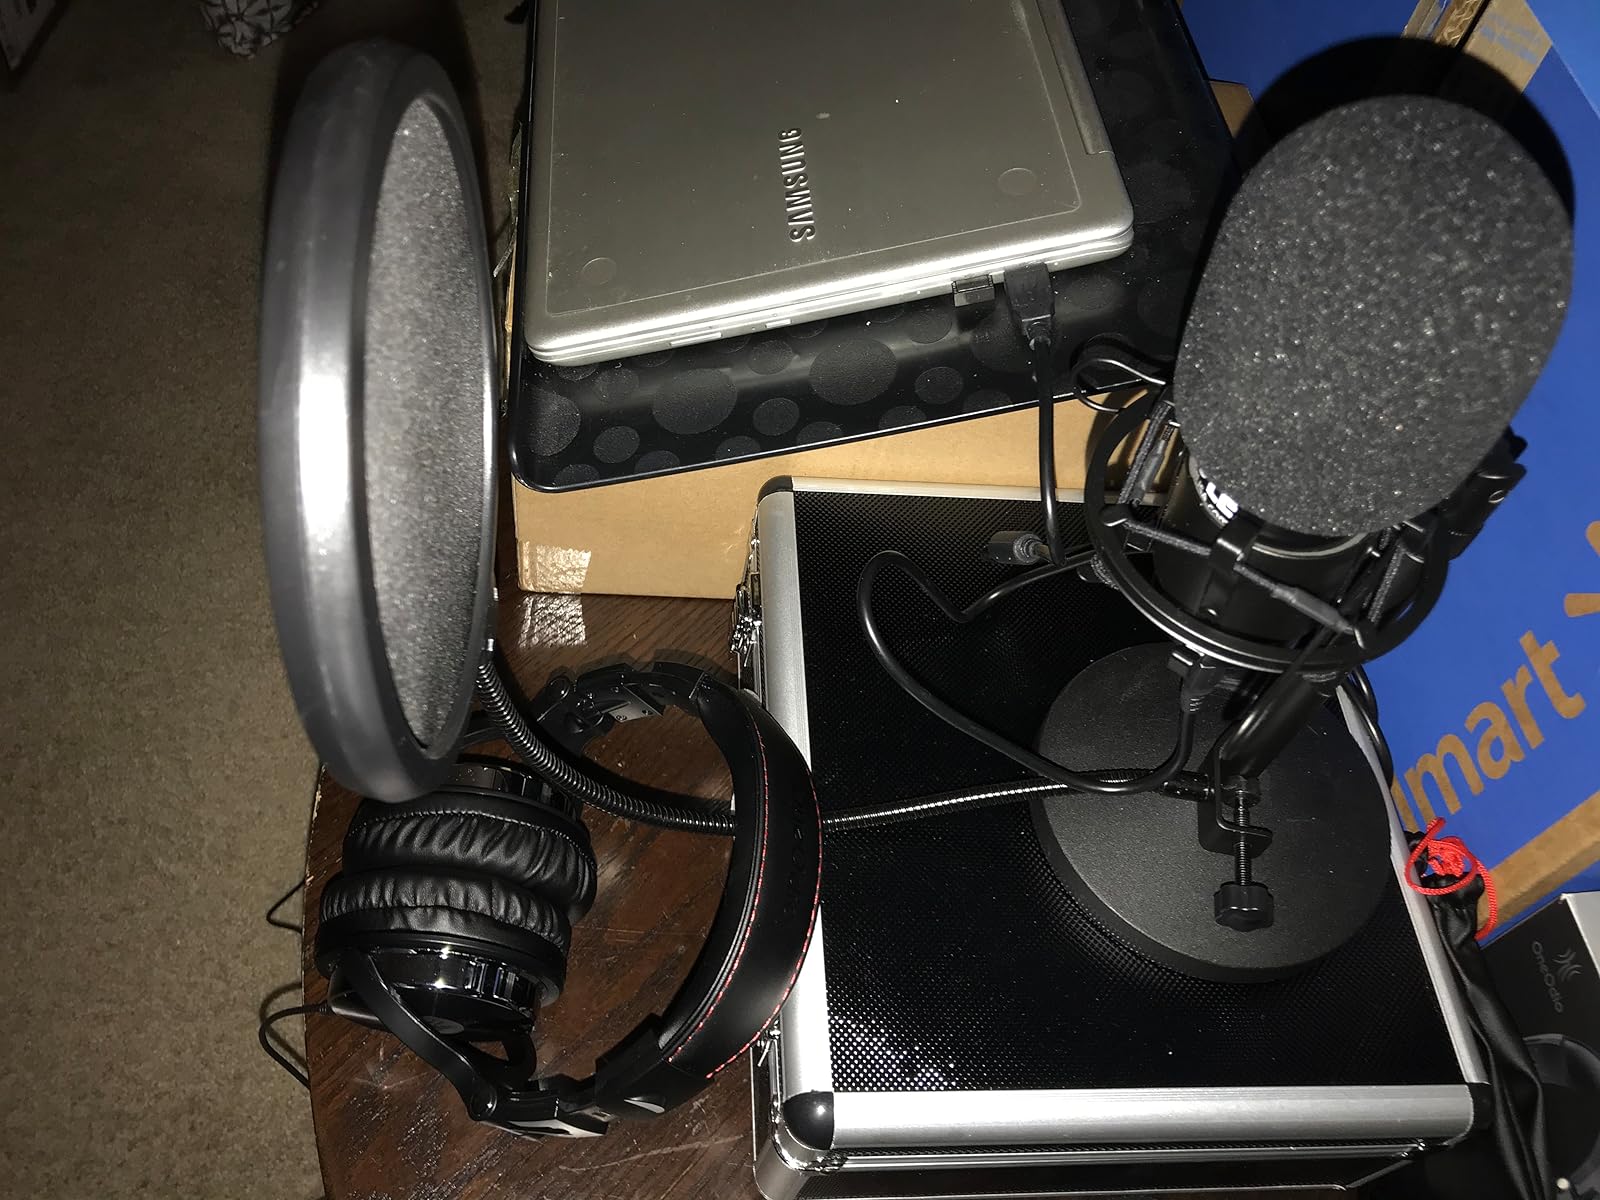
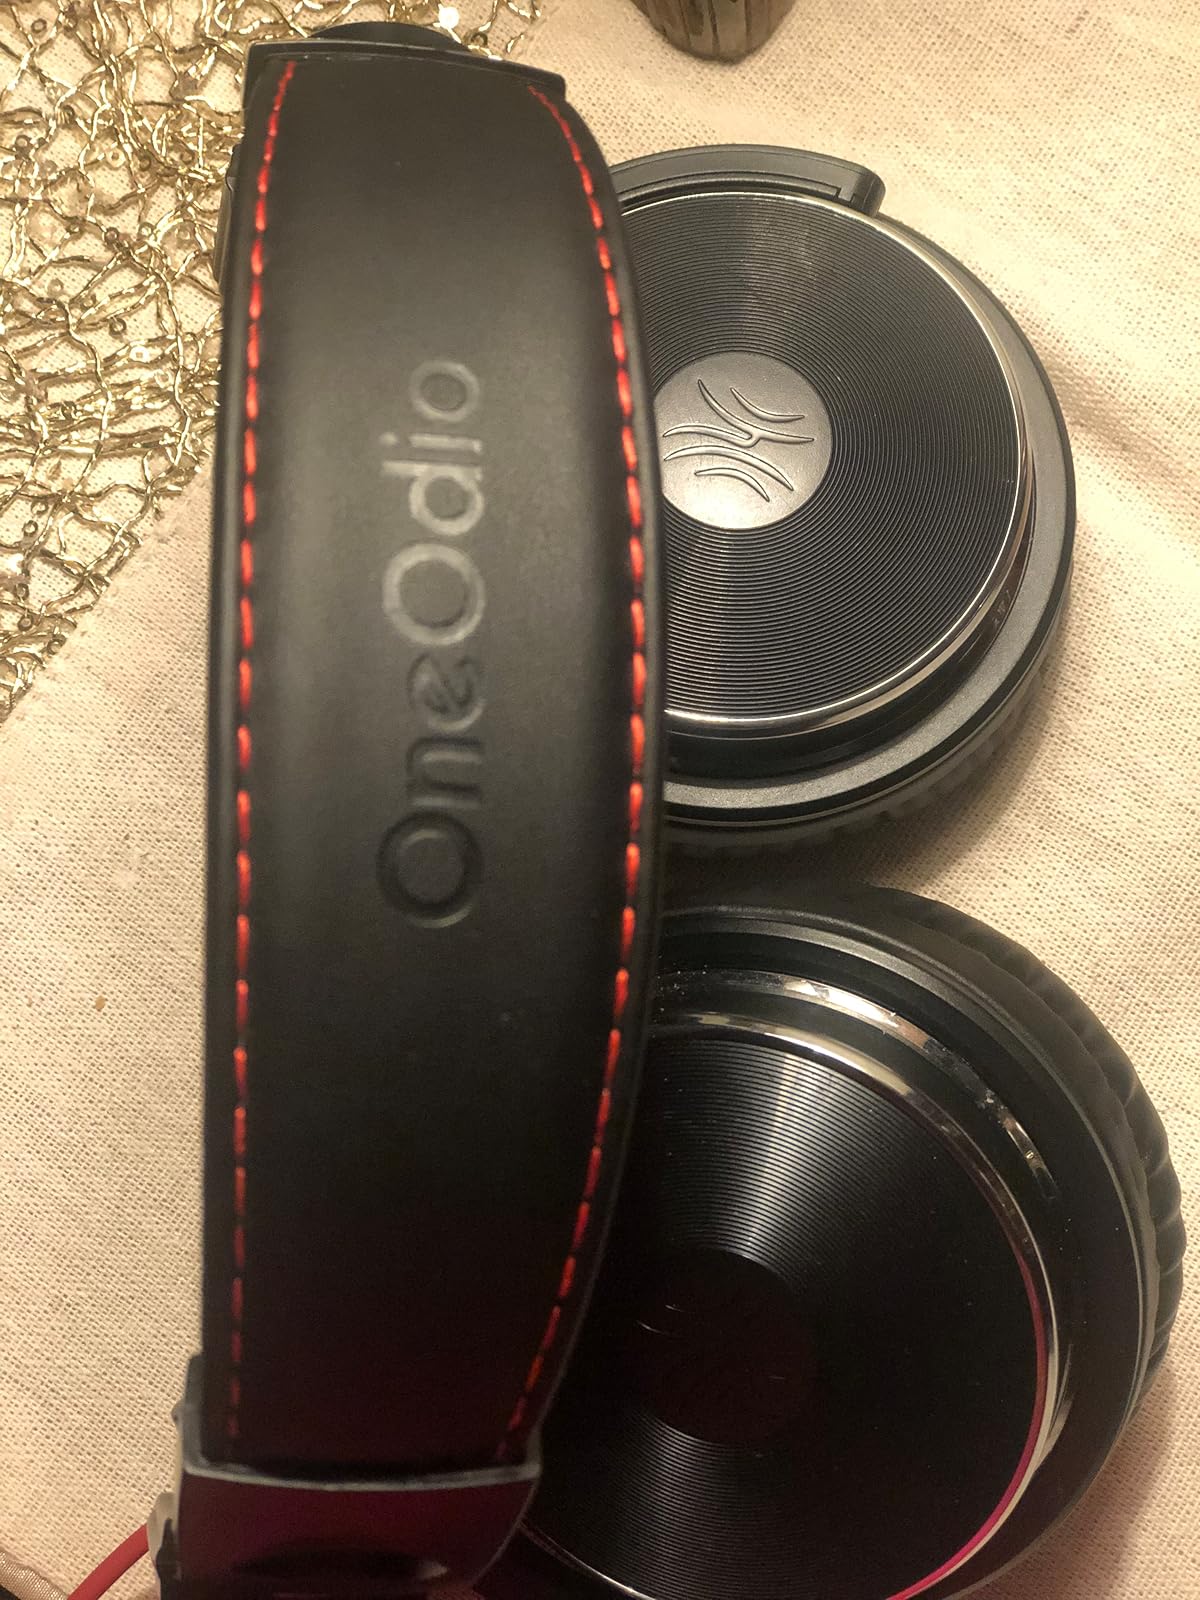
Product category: headphones
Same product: yes